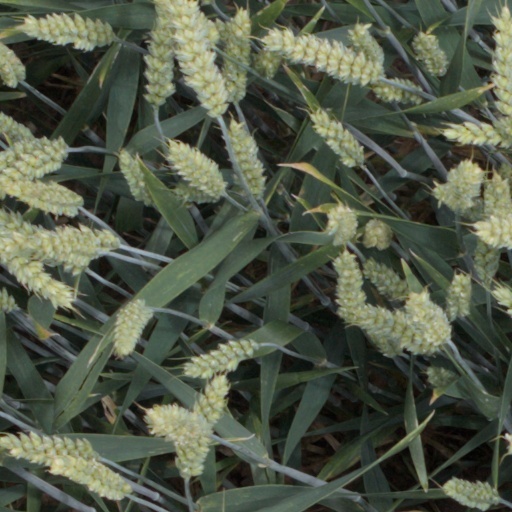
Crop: wheat